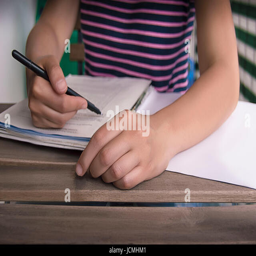
person writing a document with hand in foreground on blurry background